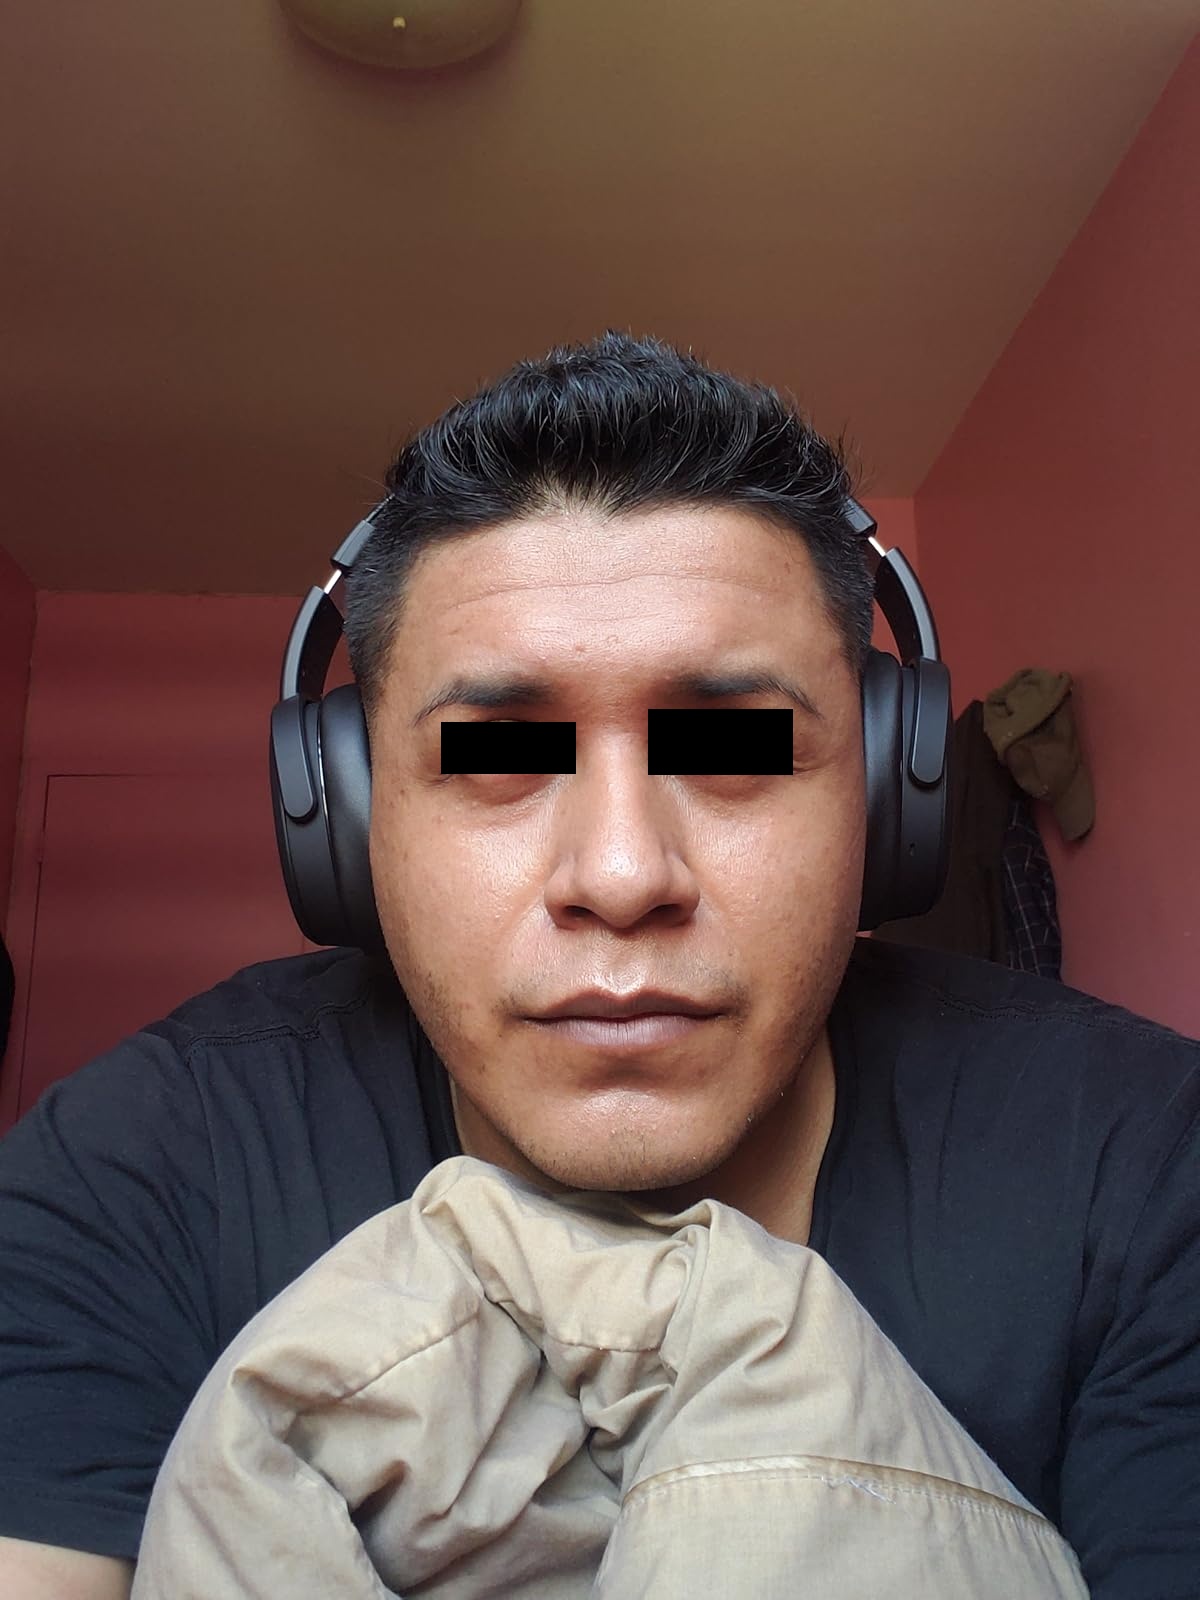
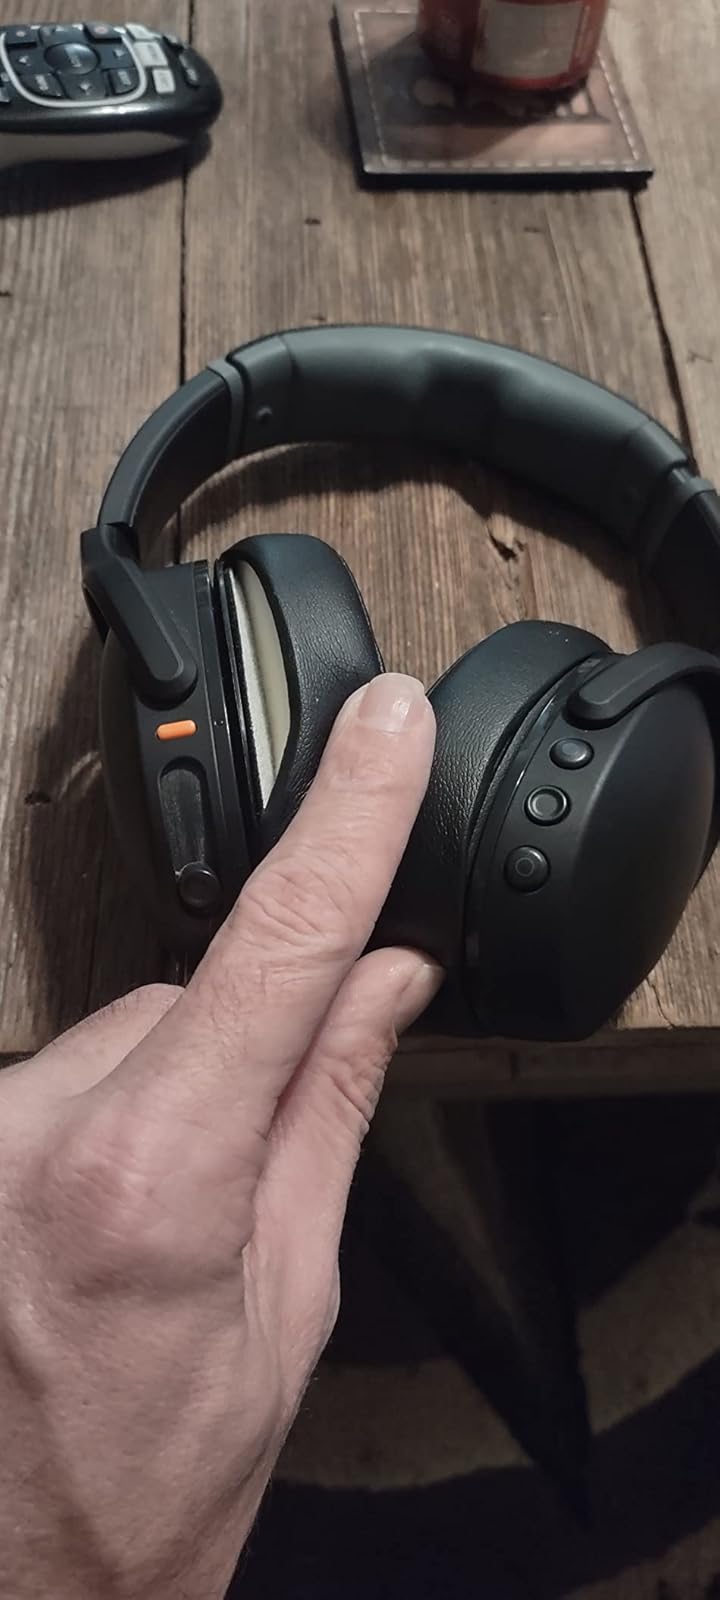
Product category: headphones
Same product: yes